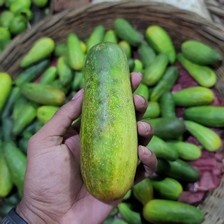
Label: cucumber